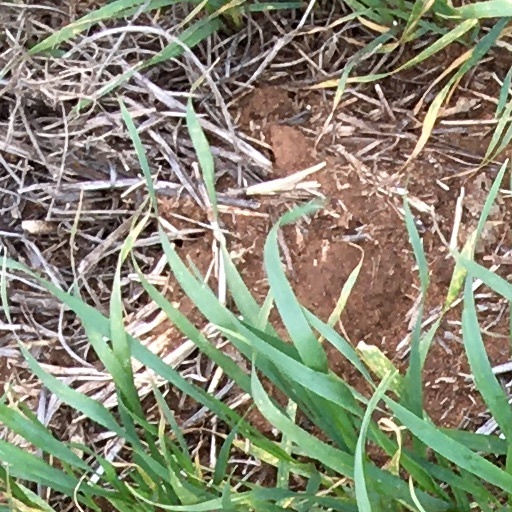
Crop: wheat